ESentral

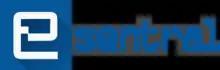
eSentral's logo

eSentral or e-Sentral is a Malaysian e-Book store for South East Asian market. It was first introduced in October 2011 by two entrepreneurs, Faiz Al-Shahab, and Syed Irfan, as a private funded initiative, and received Series A funding from a Malaysian venture capital firm late 2012. eSentral is operated by a private limited company, Xentral Methods. eSentral, a derivation of the word "sentral", meaning central or focal point in Malay, indicates a digital marketplace for contents delivered via bandwidth.